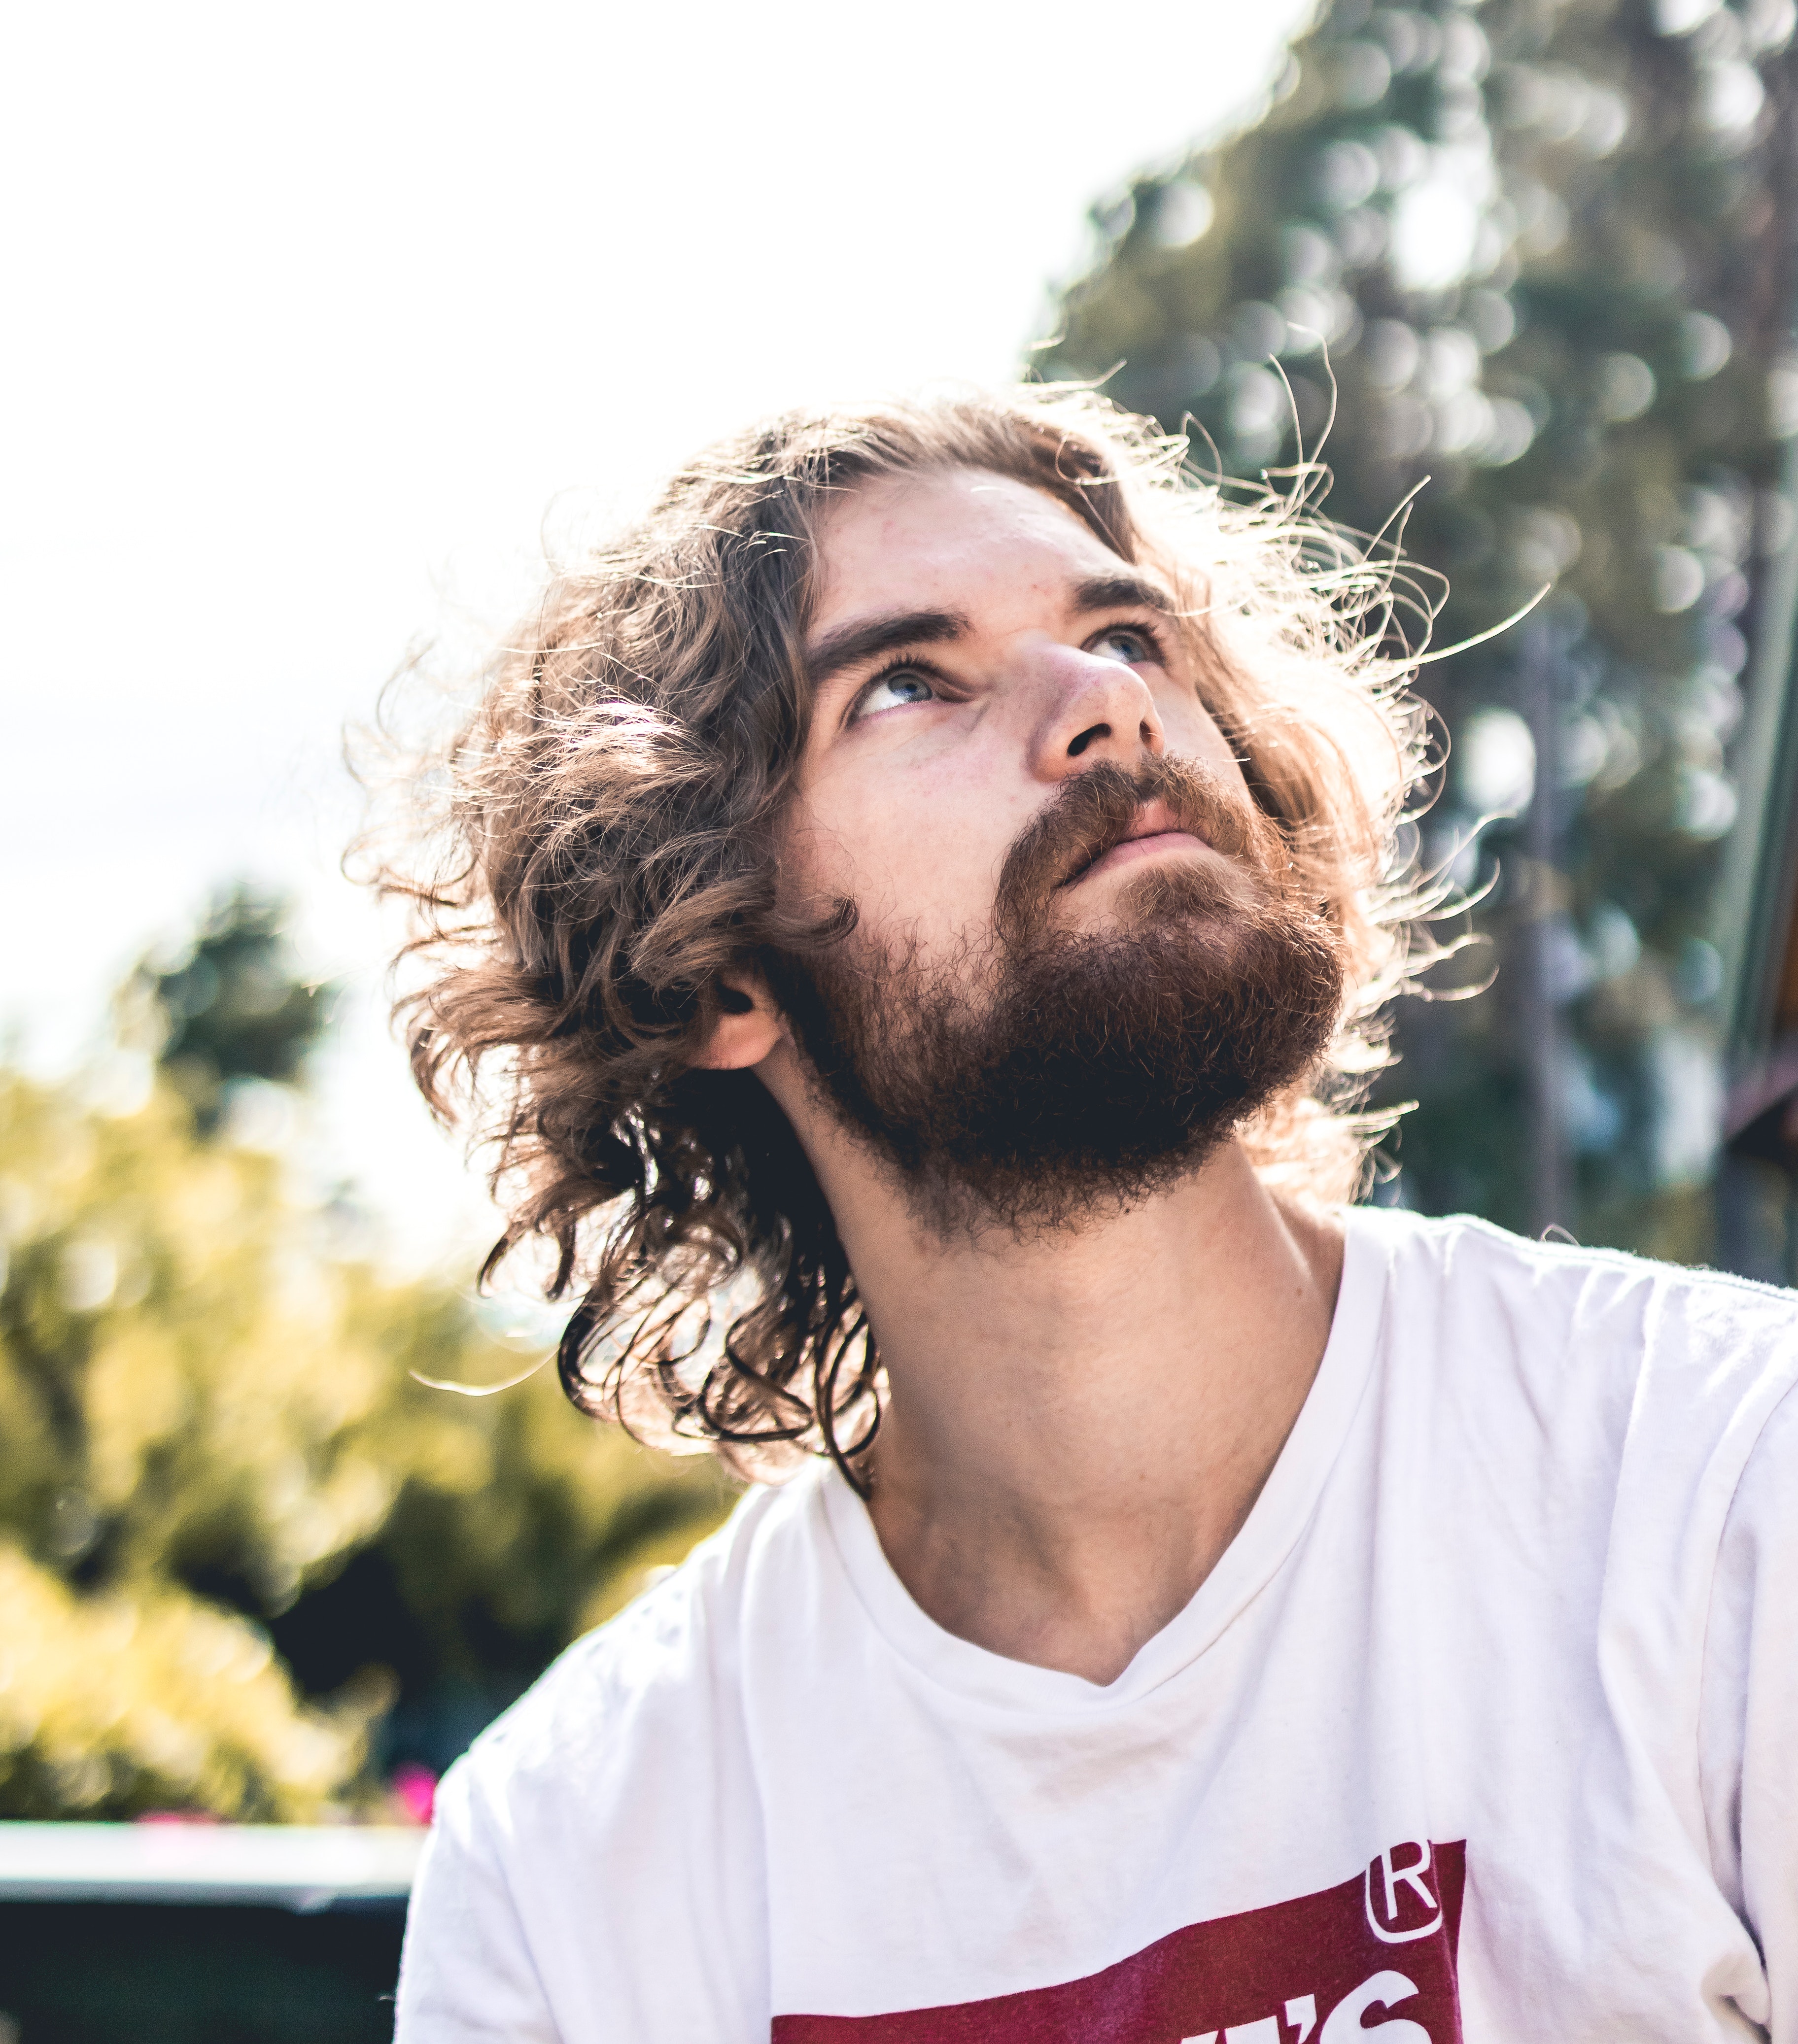
facial hair, hair, beard, moustache, chin, hairstyle, cool, forehead, surfer hair, neck, human, mouth, long hair, photography, jaw, t shirt, smile